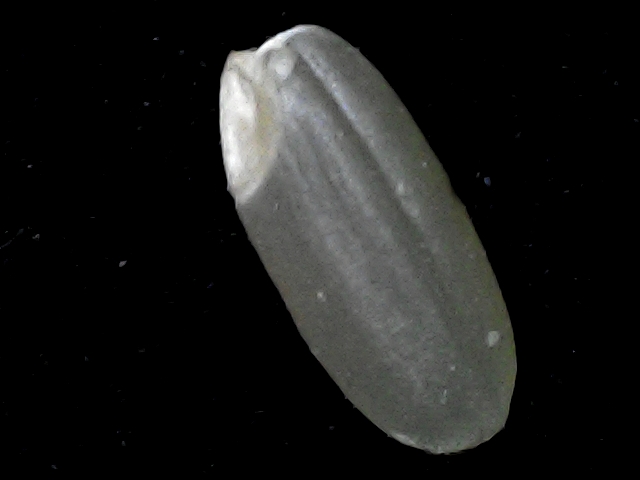
Rice variety: BR22